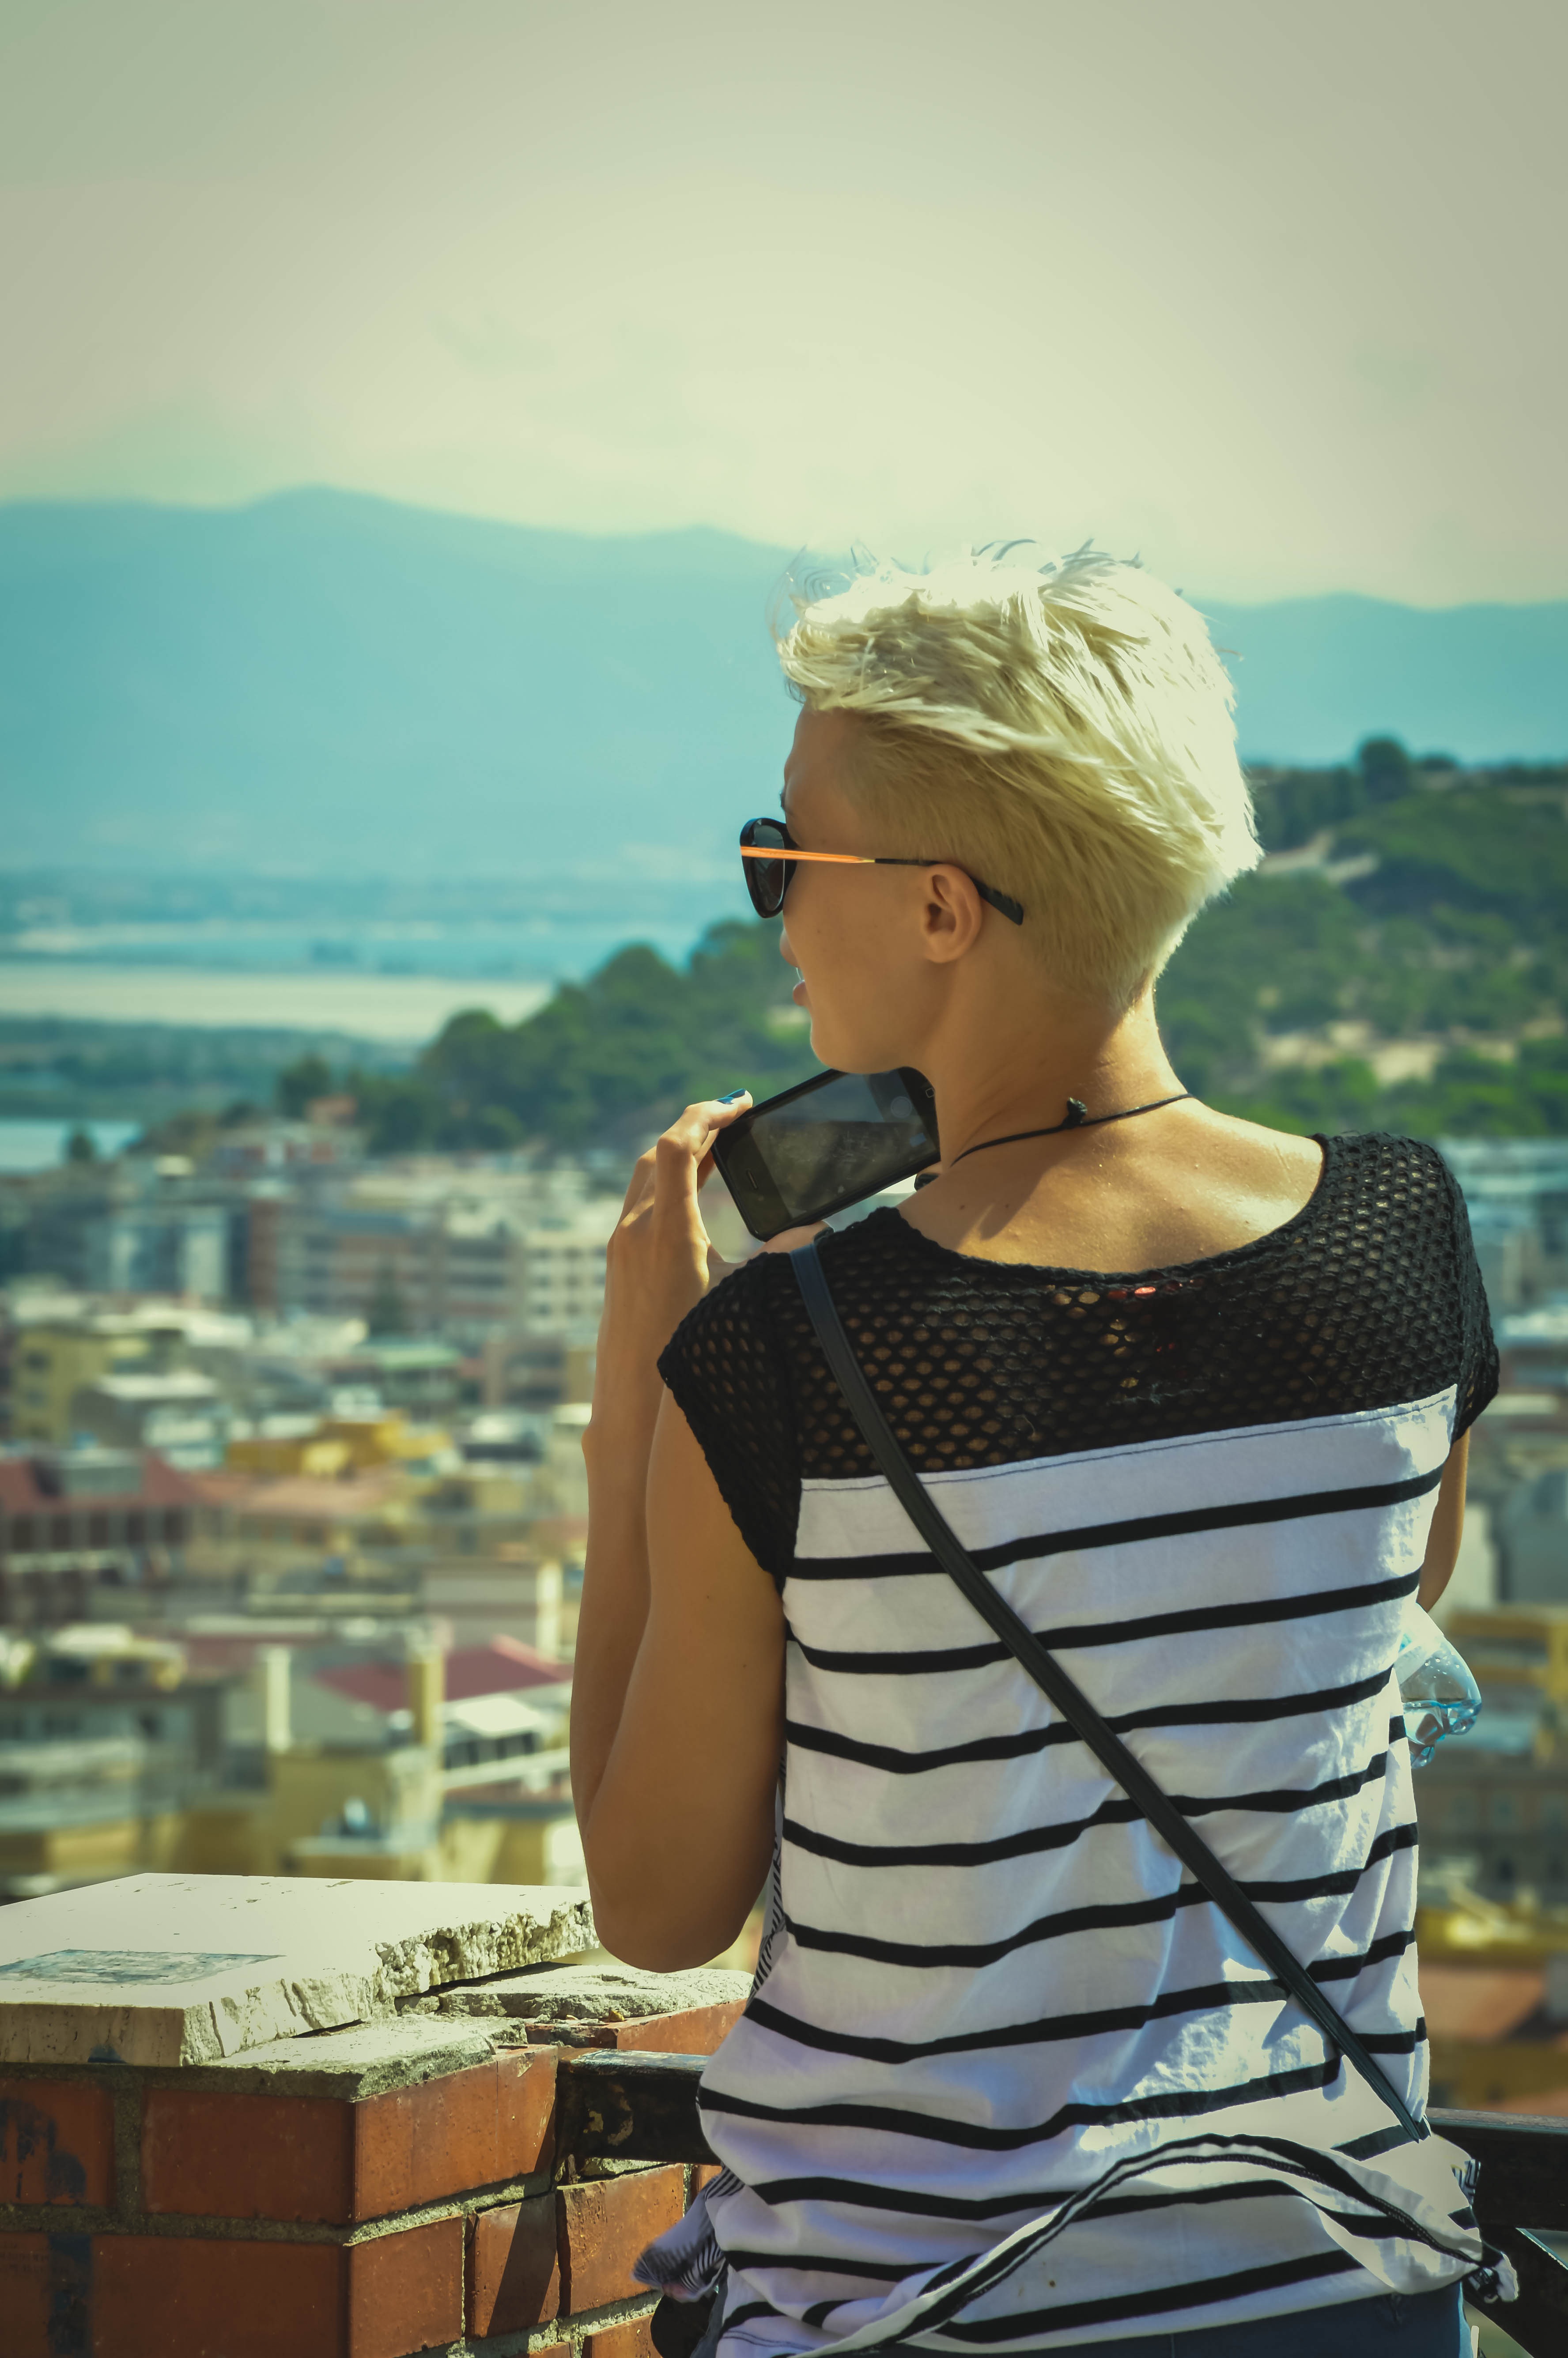
person, girl, woman, hair, photography, view, panorama, travel, portrait, model, spring, color, sitting, fashion, blue, clothing, lady, hairstyle, dress, eye, photograph, beauty, blond, image, sardinia, photo shoot, cagliari, portrait photography, human positions